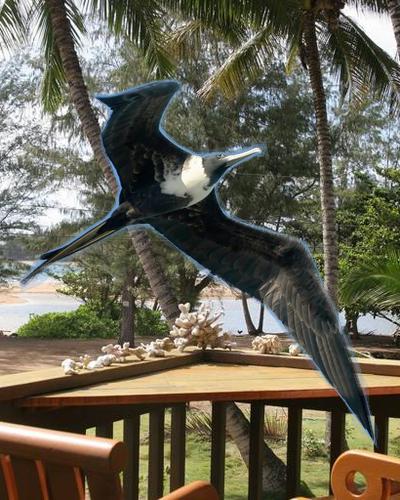
Bird species: Frigatebird
Bird type: waterbird
Background: water